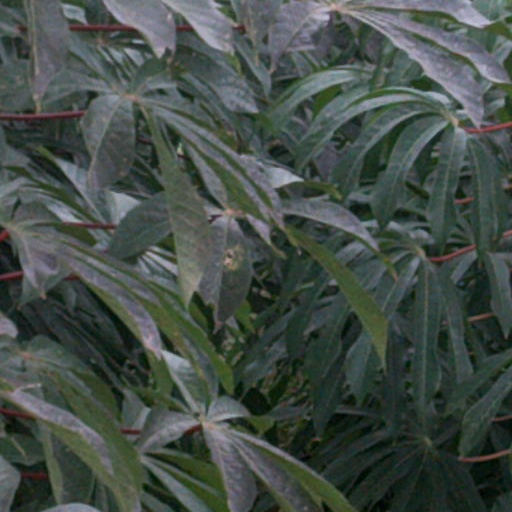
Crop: cassava